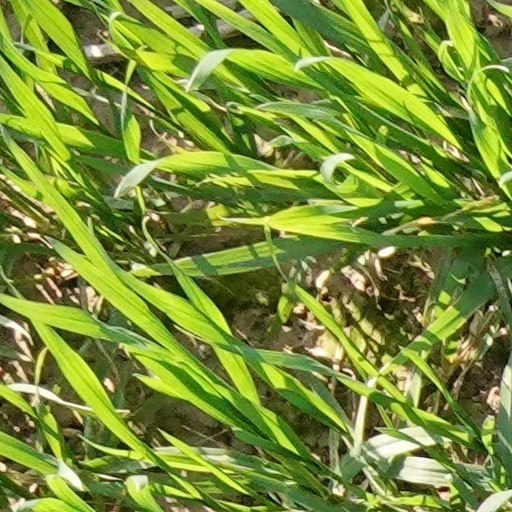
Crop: wheat